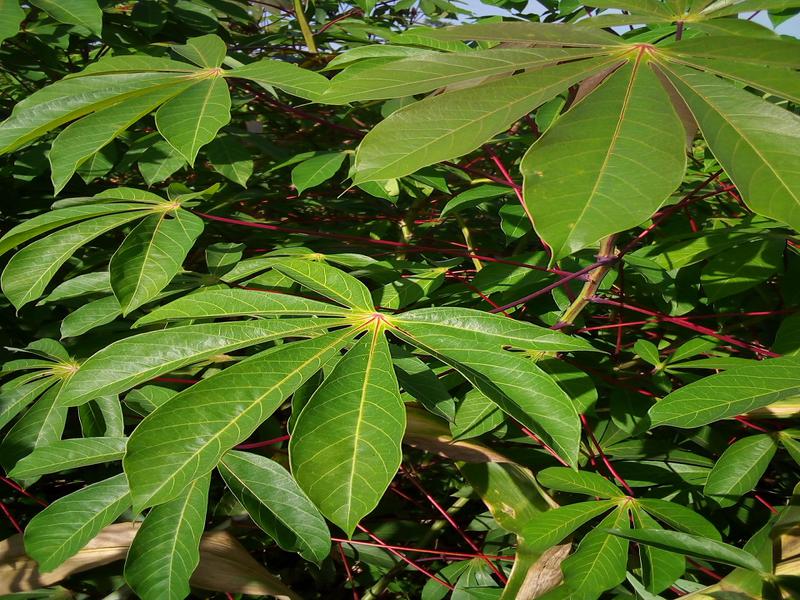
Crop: cassava
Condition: healthy